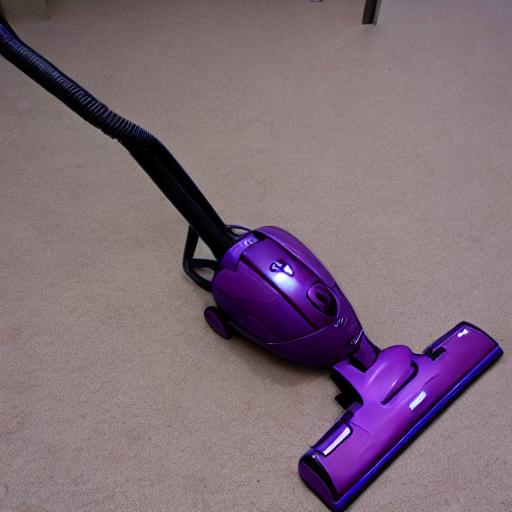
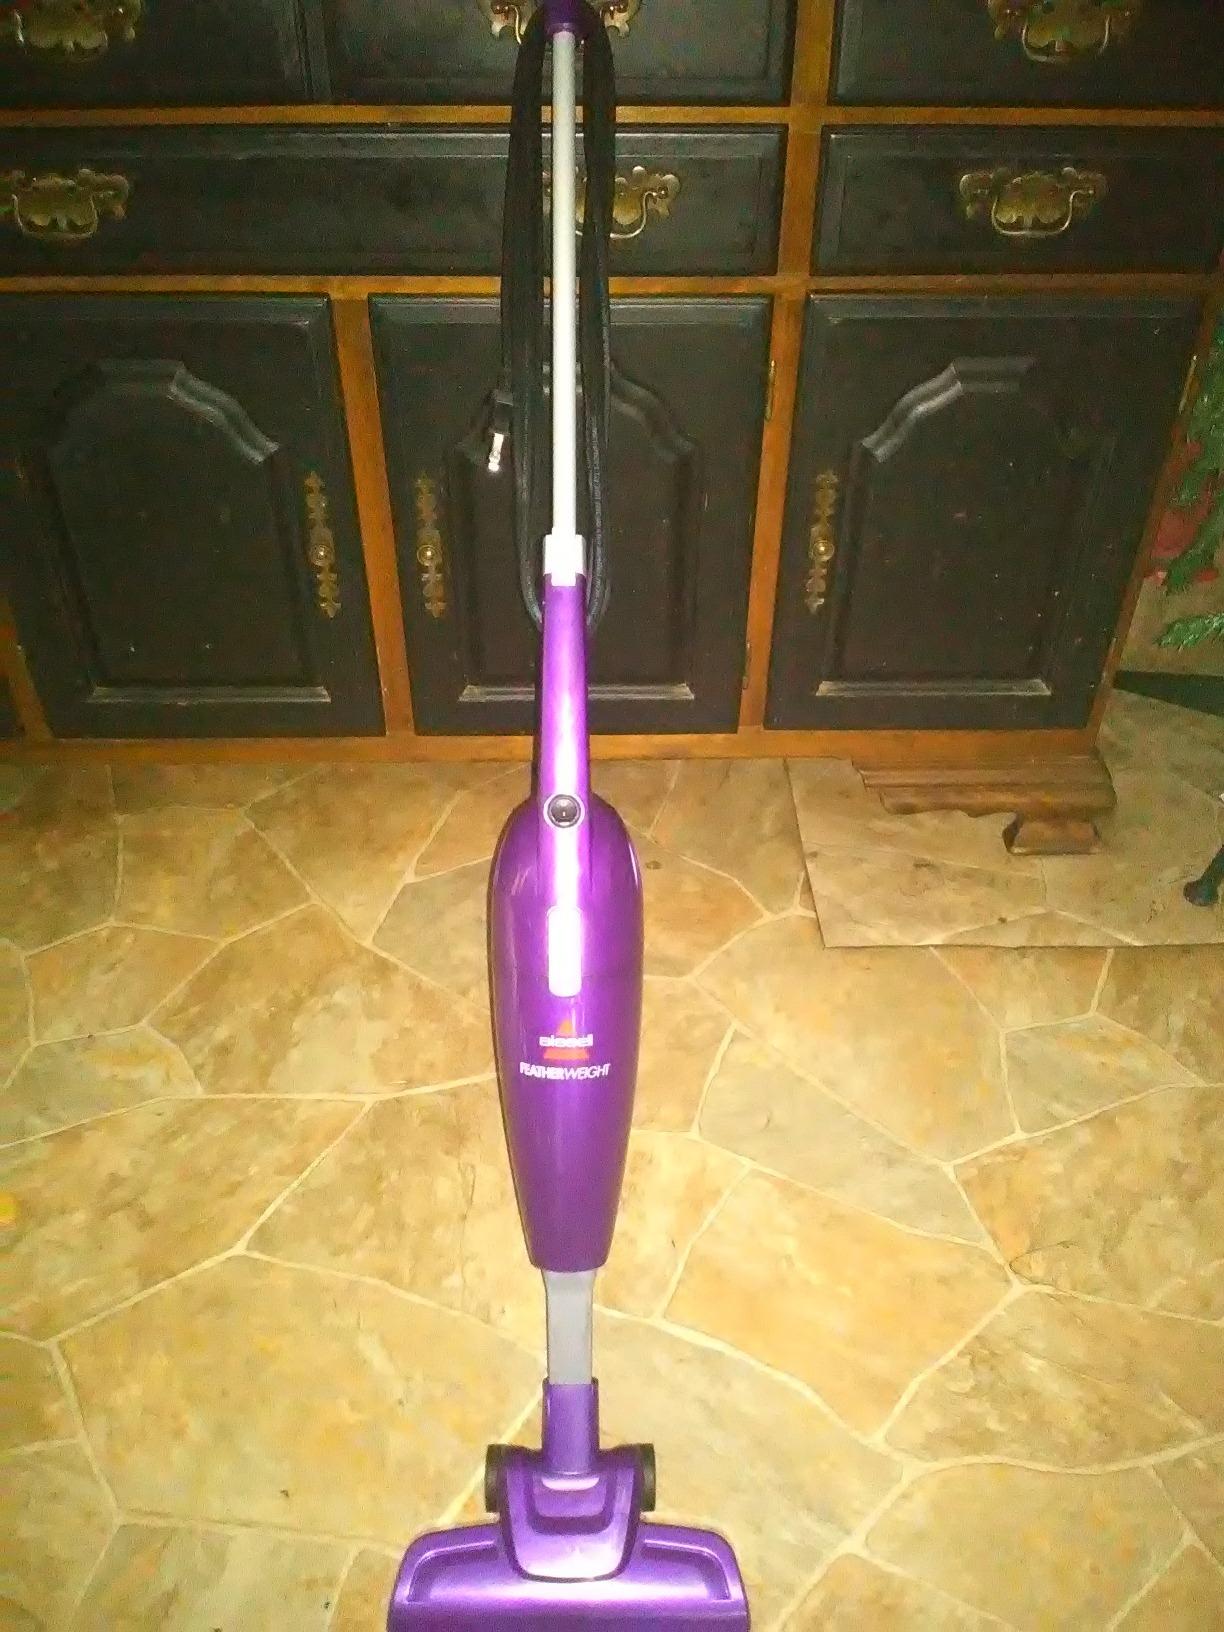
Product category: items_vacuum
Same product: no